Air Education and Training Command Studies and Analysis Squadron

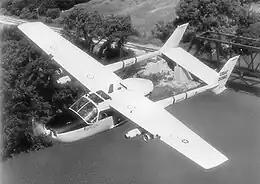
21st Squadron Cessna O-2A

On 27 February 1967, Captain Hilliard A. Wilbanks, one of the squadron's forward air controllers, was flying visual reconnaissance in his Cessna O-1 ahead of a South Vietnamese ranger battalion. He located a well-concealed numerically superior Viet Cong (VC) force poised to ambush the rangers. The enemy immediately fired on his plane and advanced on the ranger force, which was pinned down by devastating fire. Capt. Wilbanks recognized that close air support would not be able to arrive soon enough to help the rangers to withstand the advancing enemy. Flying through withering fire at treetop level, he flew over the VC and inflicted many casualties by firing his rifle out the side window of his Bird Dog. Despite increasingly intense antiaircraft fire, he made repeated low passes over the VC. His tactics interrupted the VC's advance and allowed the rangers to withdraw to safety. During his final attack, Capt. Wilbanks was mortally wounded and his aircraft crashed between the opposing forces. He saved numerous friendly personnel from certain injury or death. For his action that day, he was awarded the Medal of Honor.